Oxford Brookes University

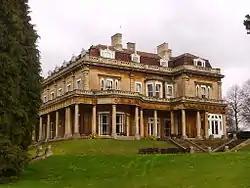

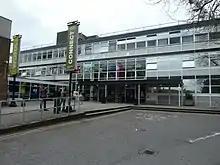
The former main reception in 2013

The Headington campus is located in a residential area of Oxford. The main site on Gipsy Lane is home to a number of departments from across the university's academic faculties as well as the university library, main lecture theatre, the student union and primary administrative services. The site has undergone significant redevelopment, with the £132m John Henry Brookes Building opening in 2014.